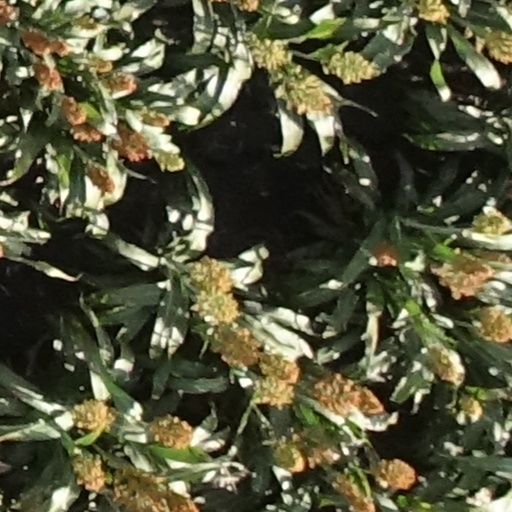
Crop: sorghum